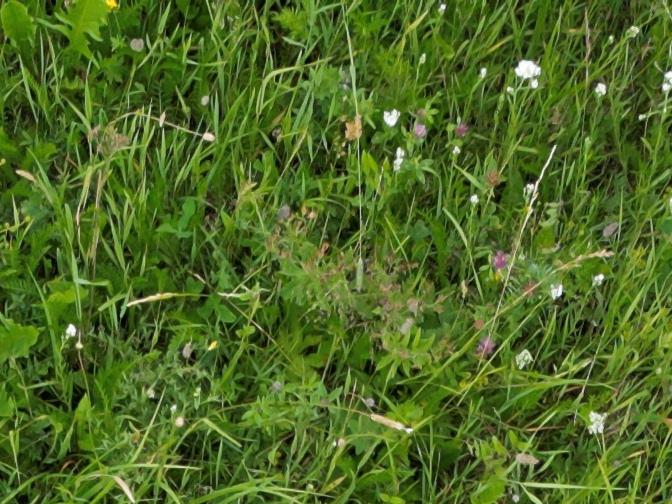
Flowers visible: yarrow flowers